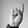
ASL letter: R